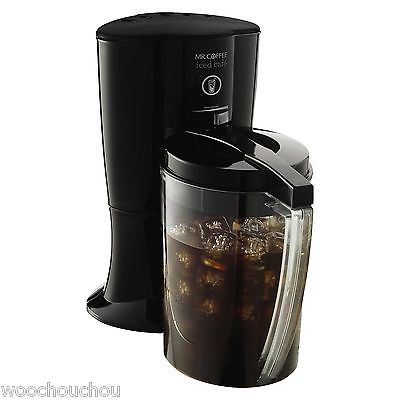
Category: coffee maker